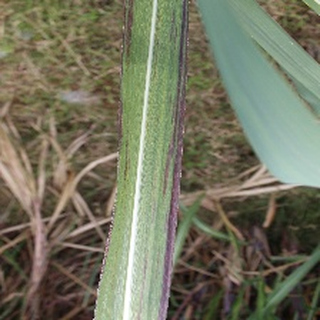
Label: sugarcane_bacterial_blight